Nejc Brodar

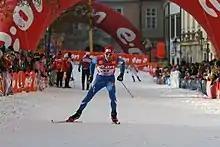
Nejc Brodar in 2007

Nejc Brodar (born 10 July 1982) is a Slovenian cross-country skier. He competed in the men's sprint event at the 2006 Winter Olympics.